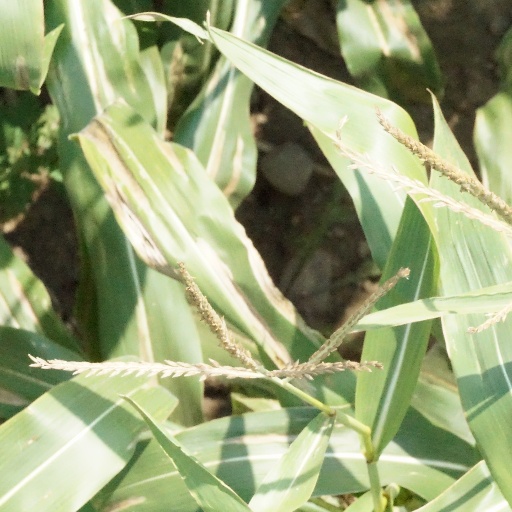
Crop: maize; corn